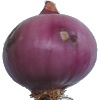
Label: Onion Red Peeled 1